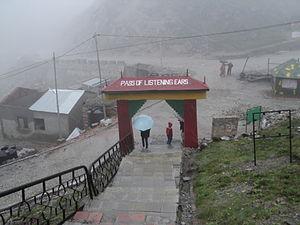
Le Nathu La, aussi appelé col Nathu, est un col de montagne de l'Himalaya qui relie, à 4 310 mètres d'altitude, l'État du Sikkim en Inde à la région autonome du Tibet en Chine. Les chutes de neige qui se produisent à cette altitude contraignent à la fermeture hivernale du col durant quatre mois environ, tandis que la mousson estivale rend les sols propices aux glissements de terrain qui compliquent son accès en été. L'environnement du col, qui abrite plusieurs espèces protégées, est fragile.